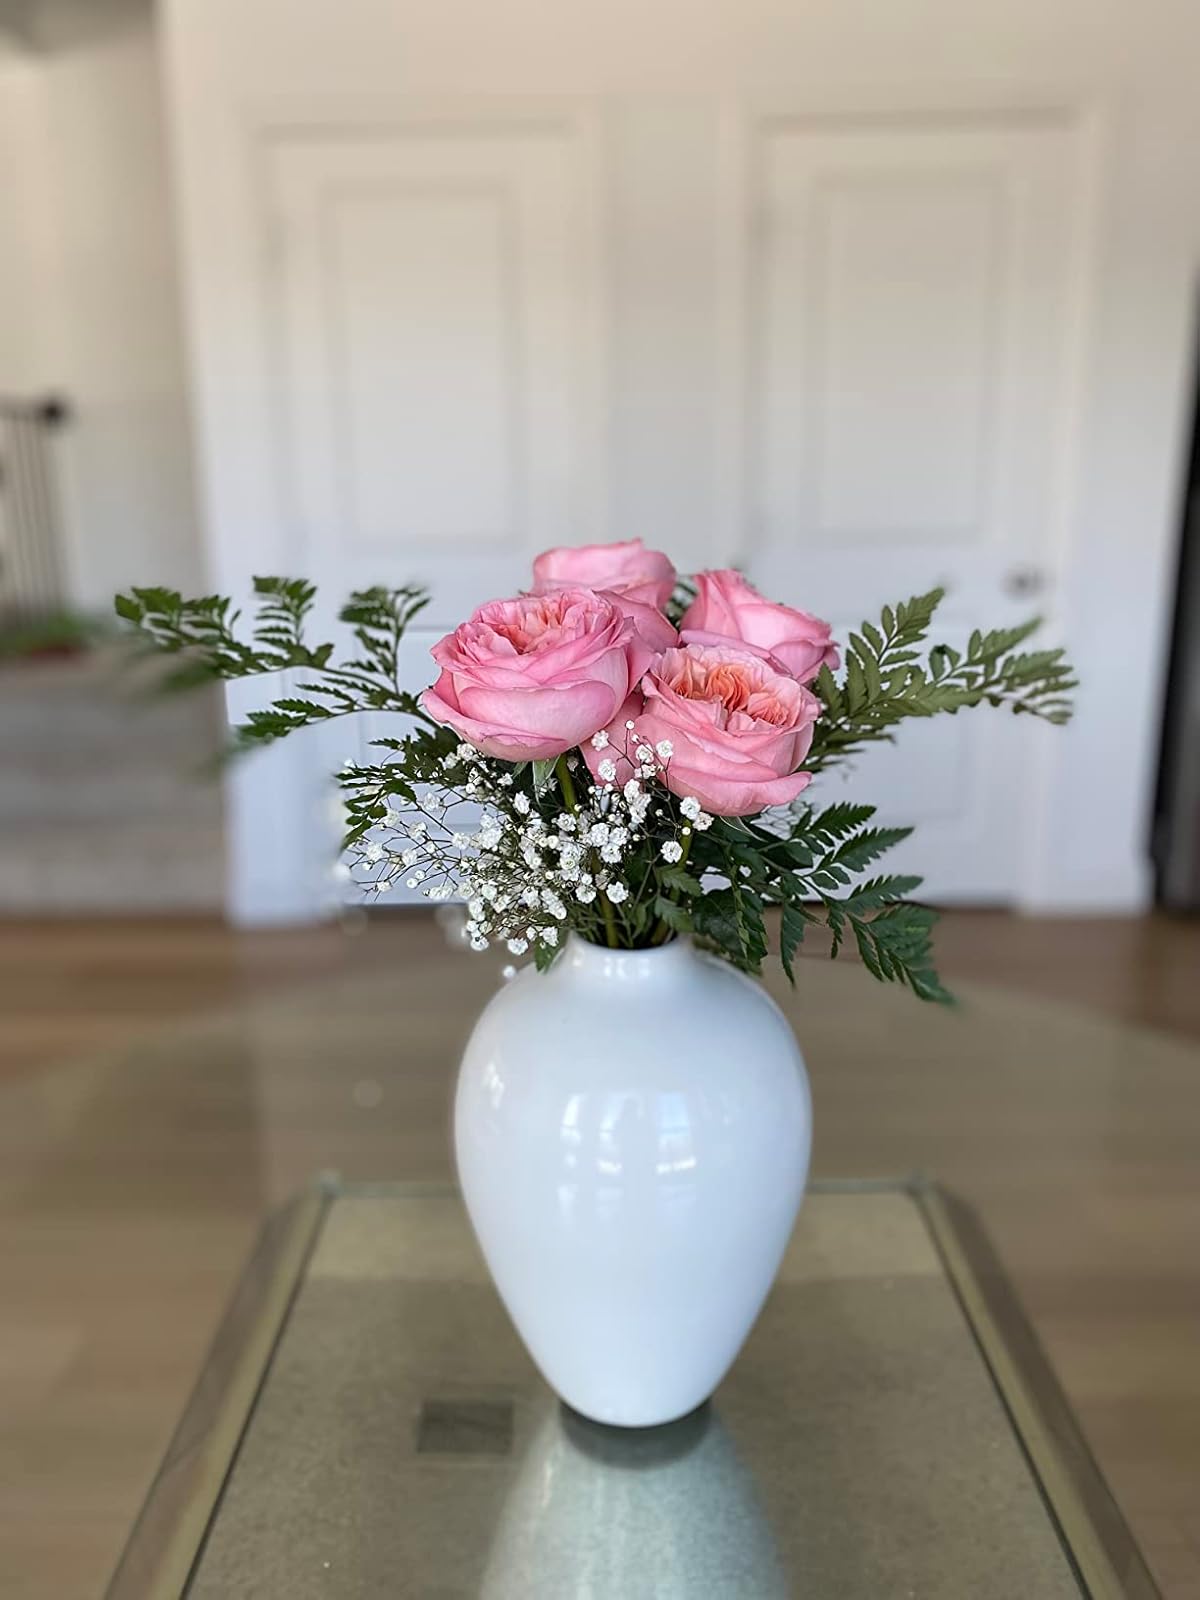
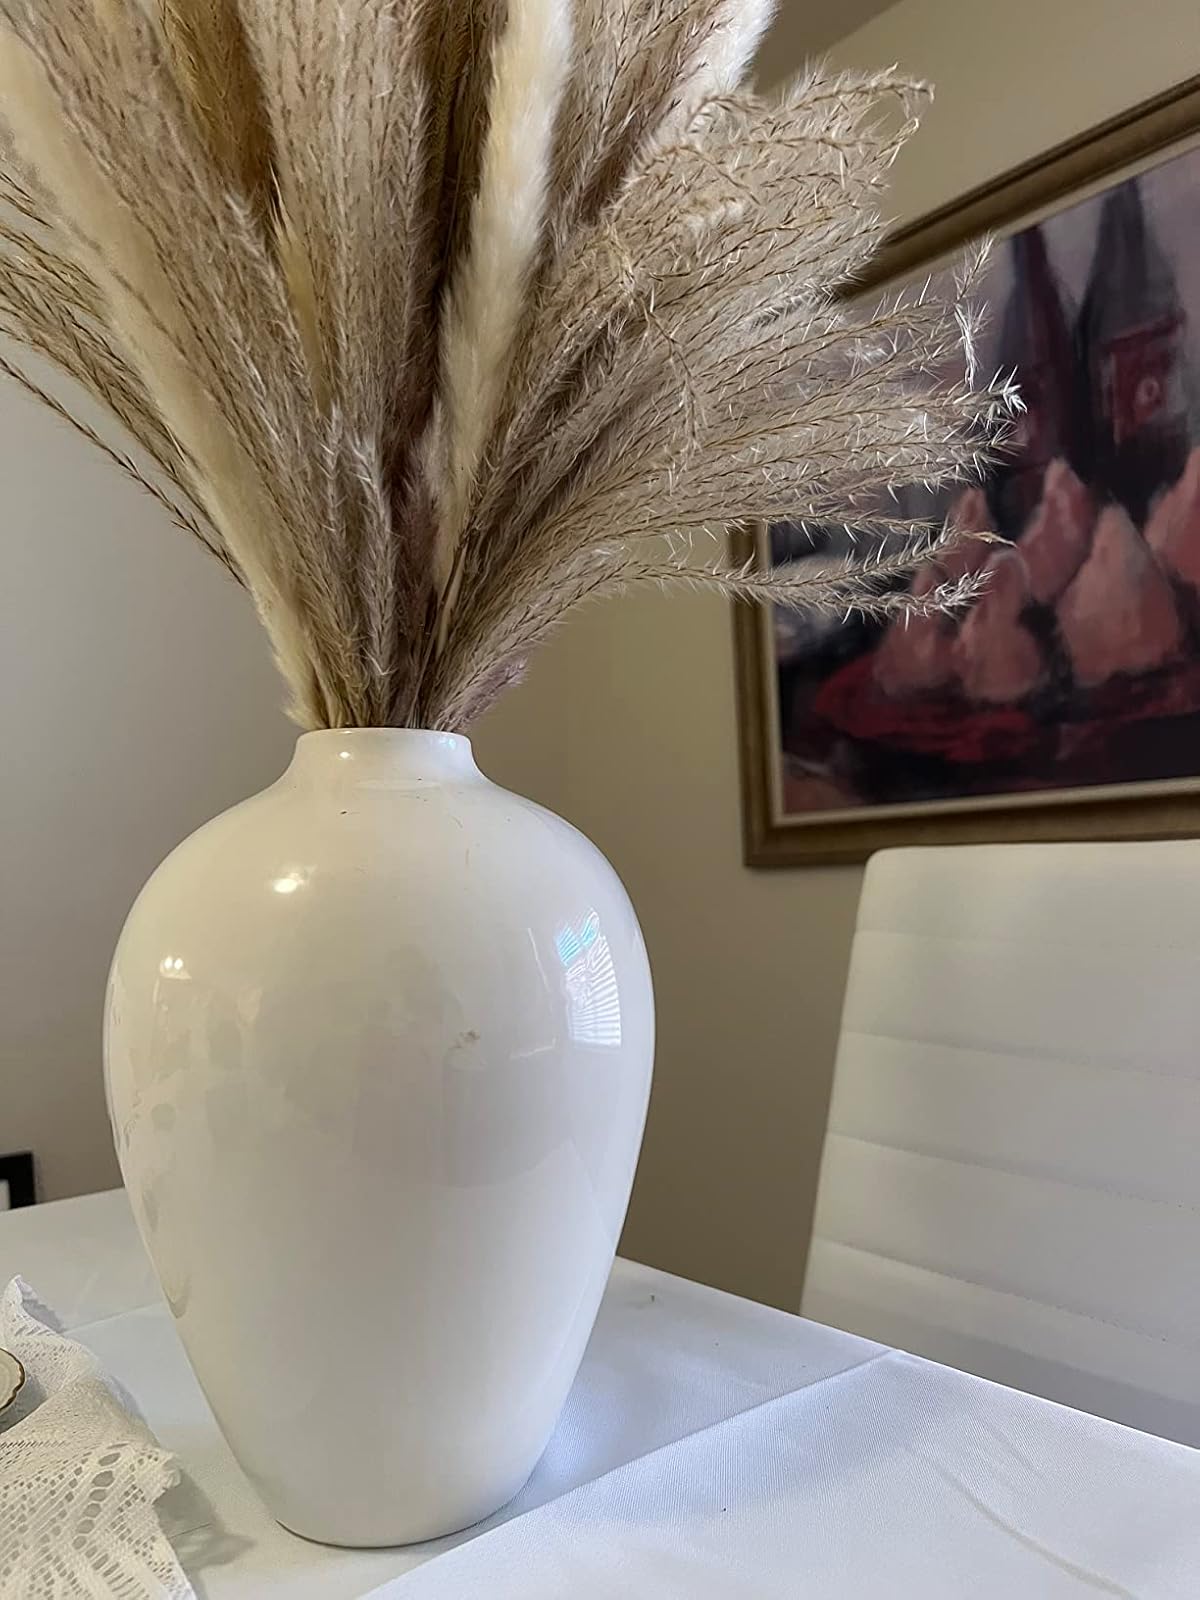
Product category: vase
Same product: yes